The Lucy–Desi Comedy Hour

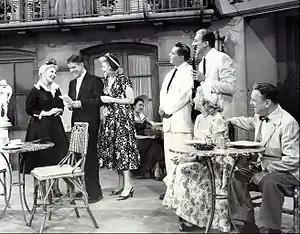
The first episode "Lucy Takes a Cruise to Havana" is an extended flashback of how Lucy met Ricky. L-R: Ann Sothern, Rudy Vallee, Lucille Ball, Desi Arnaz, Cesar Romero, Vivian Vance and William Frawley (1957)

During the final season of "I Love Lucy" (episode 14), the Ricardos, soon followed by the Mertzes, had moved to Westport, Connecticut, reflecting the growth of the suburbs throughout America during the 1950s. Ricky commuted into New York City where he now owned Club Babalu. A key part of the "Comedy Hour" format was guest stars in each episode, including Hedda Hopper; Ann Sothern; Rudy Vallee; Cesar Romero; Tallulah Bankhead; Fred MacMurray and June Haver; Betty Grable and Harry James; Fernando Lamas; Maurice Chevalier; Danny Thomas and his "Make Room for Daddy" co-stars; Red Skelton; Paul Douglas; Ida Lupino and Howard Duff; Milton Berle; Bob Cummings; and, in the final episode, "Lucy Meets the Moustache", Ernie Kovacs and Edie Adams.